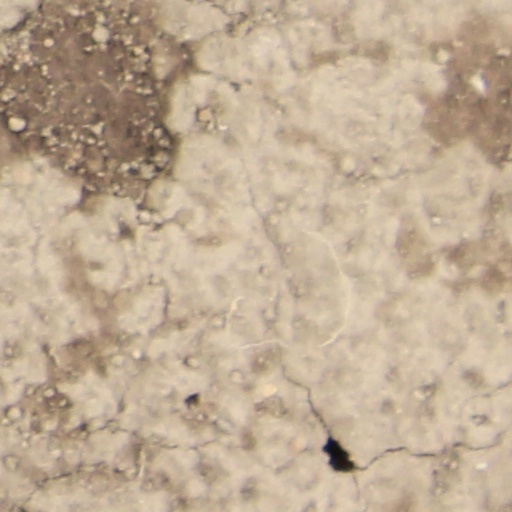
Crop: wheat